Doctor Doom's Fearfall

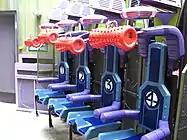

Riders first enter a Latverian-themed embassy containing the science laboratory of Doctor Doom. The ride's entrance contains televisions showing fictional propaganda films heralding the glory of Latveria and Doctor Doom's latest invention, and its intimidating ability to defeat the Fantastic Four using the primary additive of pure fear, hence the menacing title of the ride. The waiting line takes the guests through a series of dark, elongated hallways, painted with the vibrant theme colors of purple, blue, lime green, and orange. The ride's narrative places riders as test subject of Doctor Doom. The theming sets up the rider as captive who will have their fear extracted for Doctor Doom's weapon.